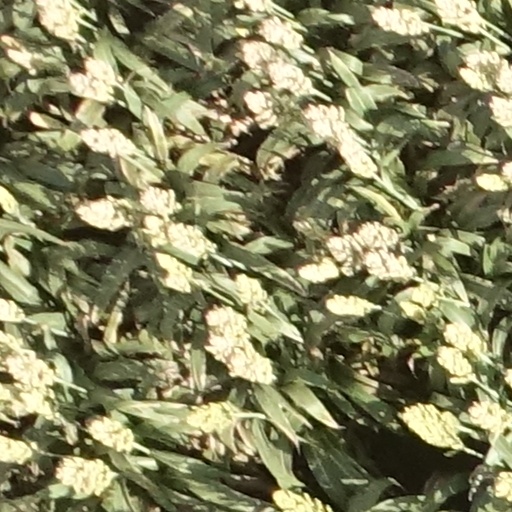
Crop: sorghum